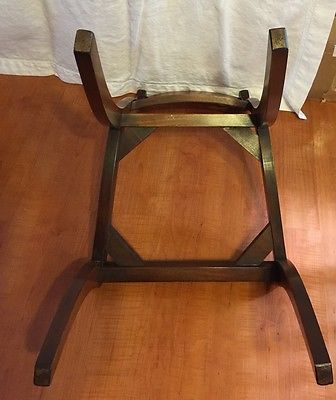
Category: chair